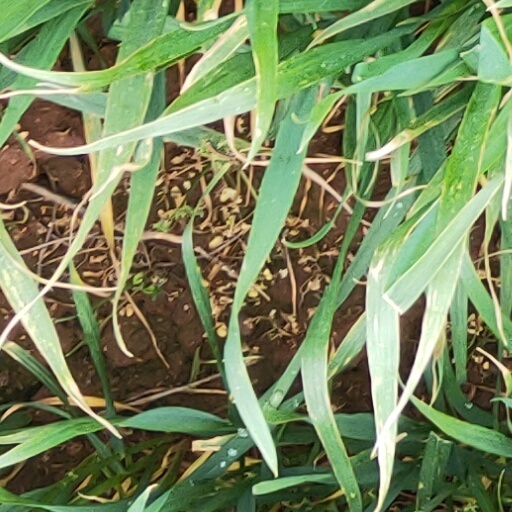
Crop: wheat